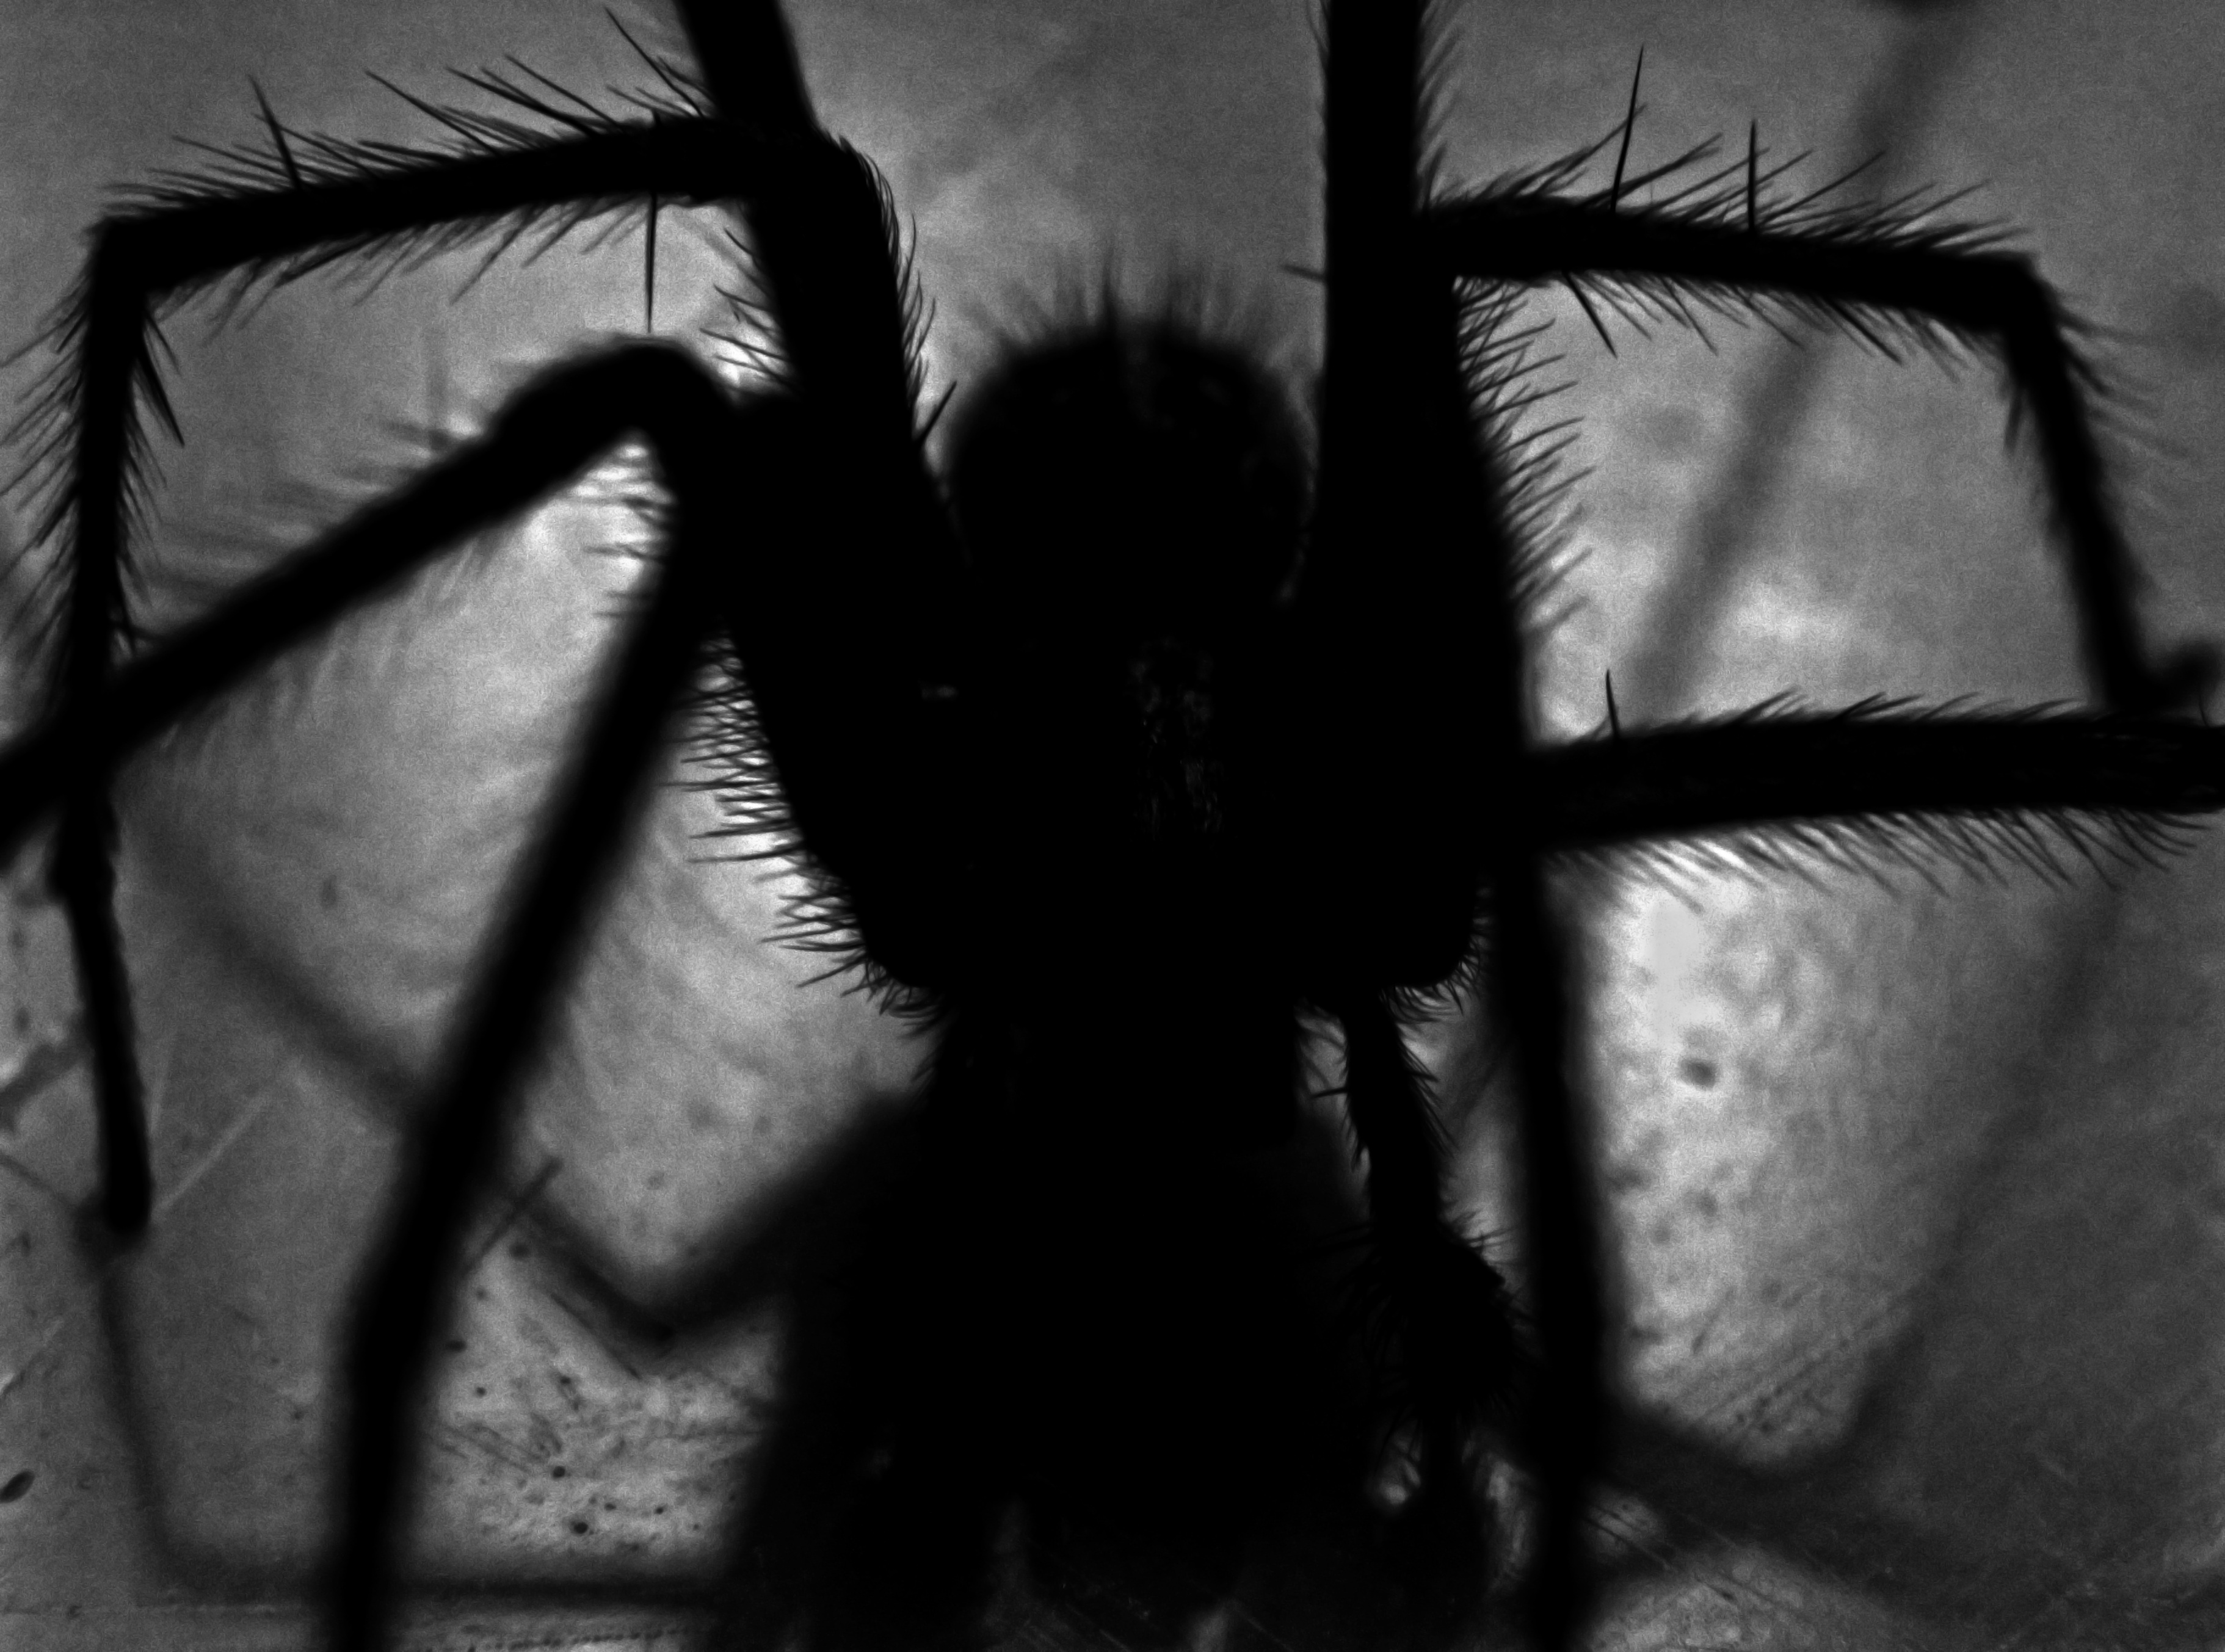
hand, silhouette, wing, black and white, white, photography, insect, halloween, shadow, darkness, black, monochrome, invertebrate, close up, spider, scary, hairy, arachnid, creepy, arachnids, macro photography, arachnophobia, monochrome photography